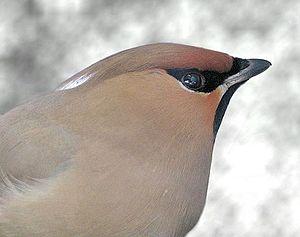
Le Jaseur boréal, autrefois aussi nommé « Jaseur des neiges » est une espèce de passereau frugivore semi-migrateur se reproduisant dans les forêts boréales de certaines régions du nord de l'Europe, de l'Asie et de l'ouest de l'Amérique du Nord. Alors que le Jaseur d'Amérique n'occupe que l'Amérique du Nord et le Jaseur du Japon n'habite qu'en Asie, le Jaseur boréal est le seul dont l'aire inclut tous les continents ayant des zones subarctiques.